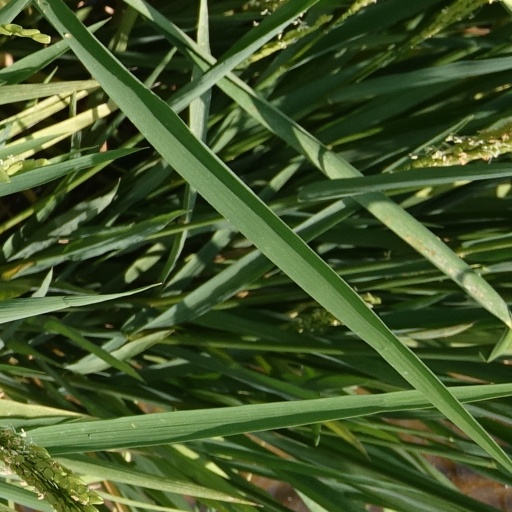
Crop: rice